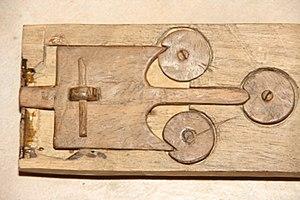
Mécanisme boîte à secret
Une boîte à secret ou coffret à secret est une boîte qui peut être ouverte par une série de manipulations complexes ou cachées. Certaines de ces boîtes n'ont besoin que d'une simple pression dans un endroit spécifique tandis que d'autres ont besoin de mouvements subtils de différentes parties pour être ouvertes.